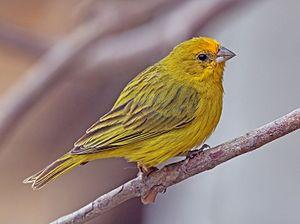
Sicale bouton-d'or mâle (Sicalis flaveola) du Pantanal au Brésil Українська: Самець шафранового в'юрка (Sicalis flaveola) в природоохоронній області Пантанал, Бразилія. Polski: Samiec szafranki złotogłowej (Sicalis flaveola) na
Le Sicale bouton-d'or est une espèce de passereaux appartenant à la famille des Thraupidae. Auparavant, cet oiseau était connu sous les noms de Bouton-d'or commun et de Chardonneret à front d'or.